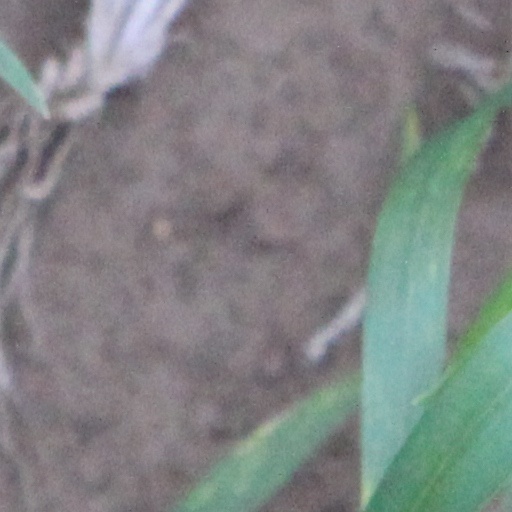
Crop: wheat